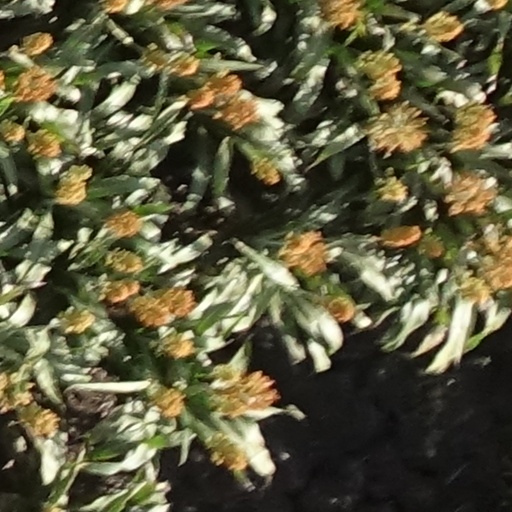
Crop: sorghum